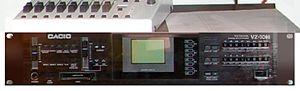
La présente liste recense les produits de la marque Casio computer.